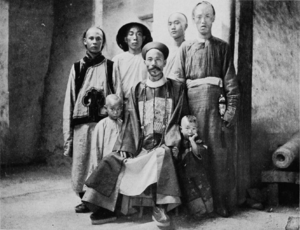
T'ang Ta-Jên, amban militaire de Khotan, avec ses enfants et ses serviteurs